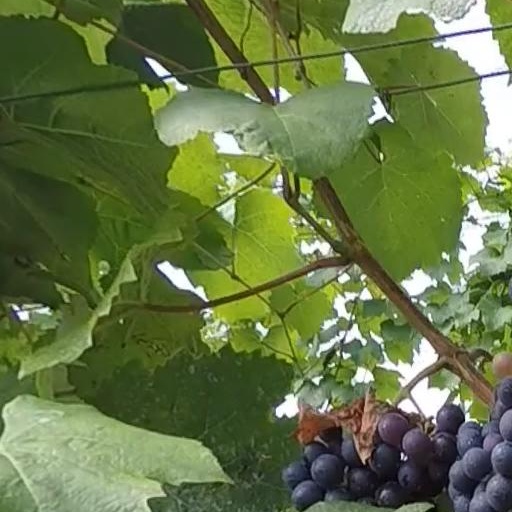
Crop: grape